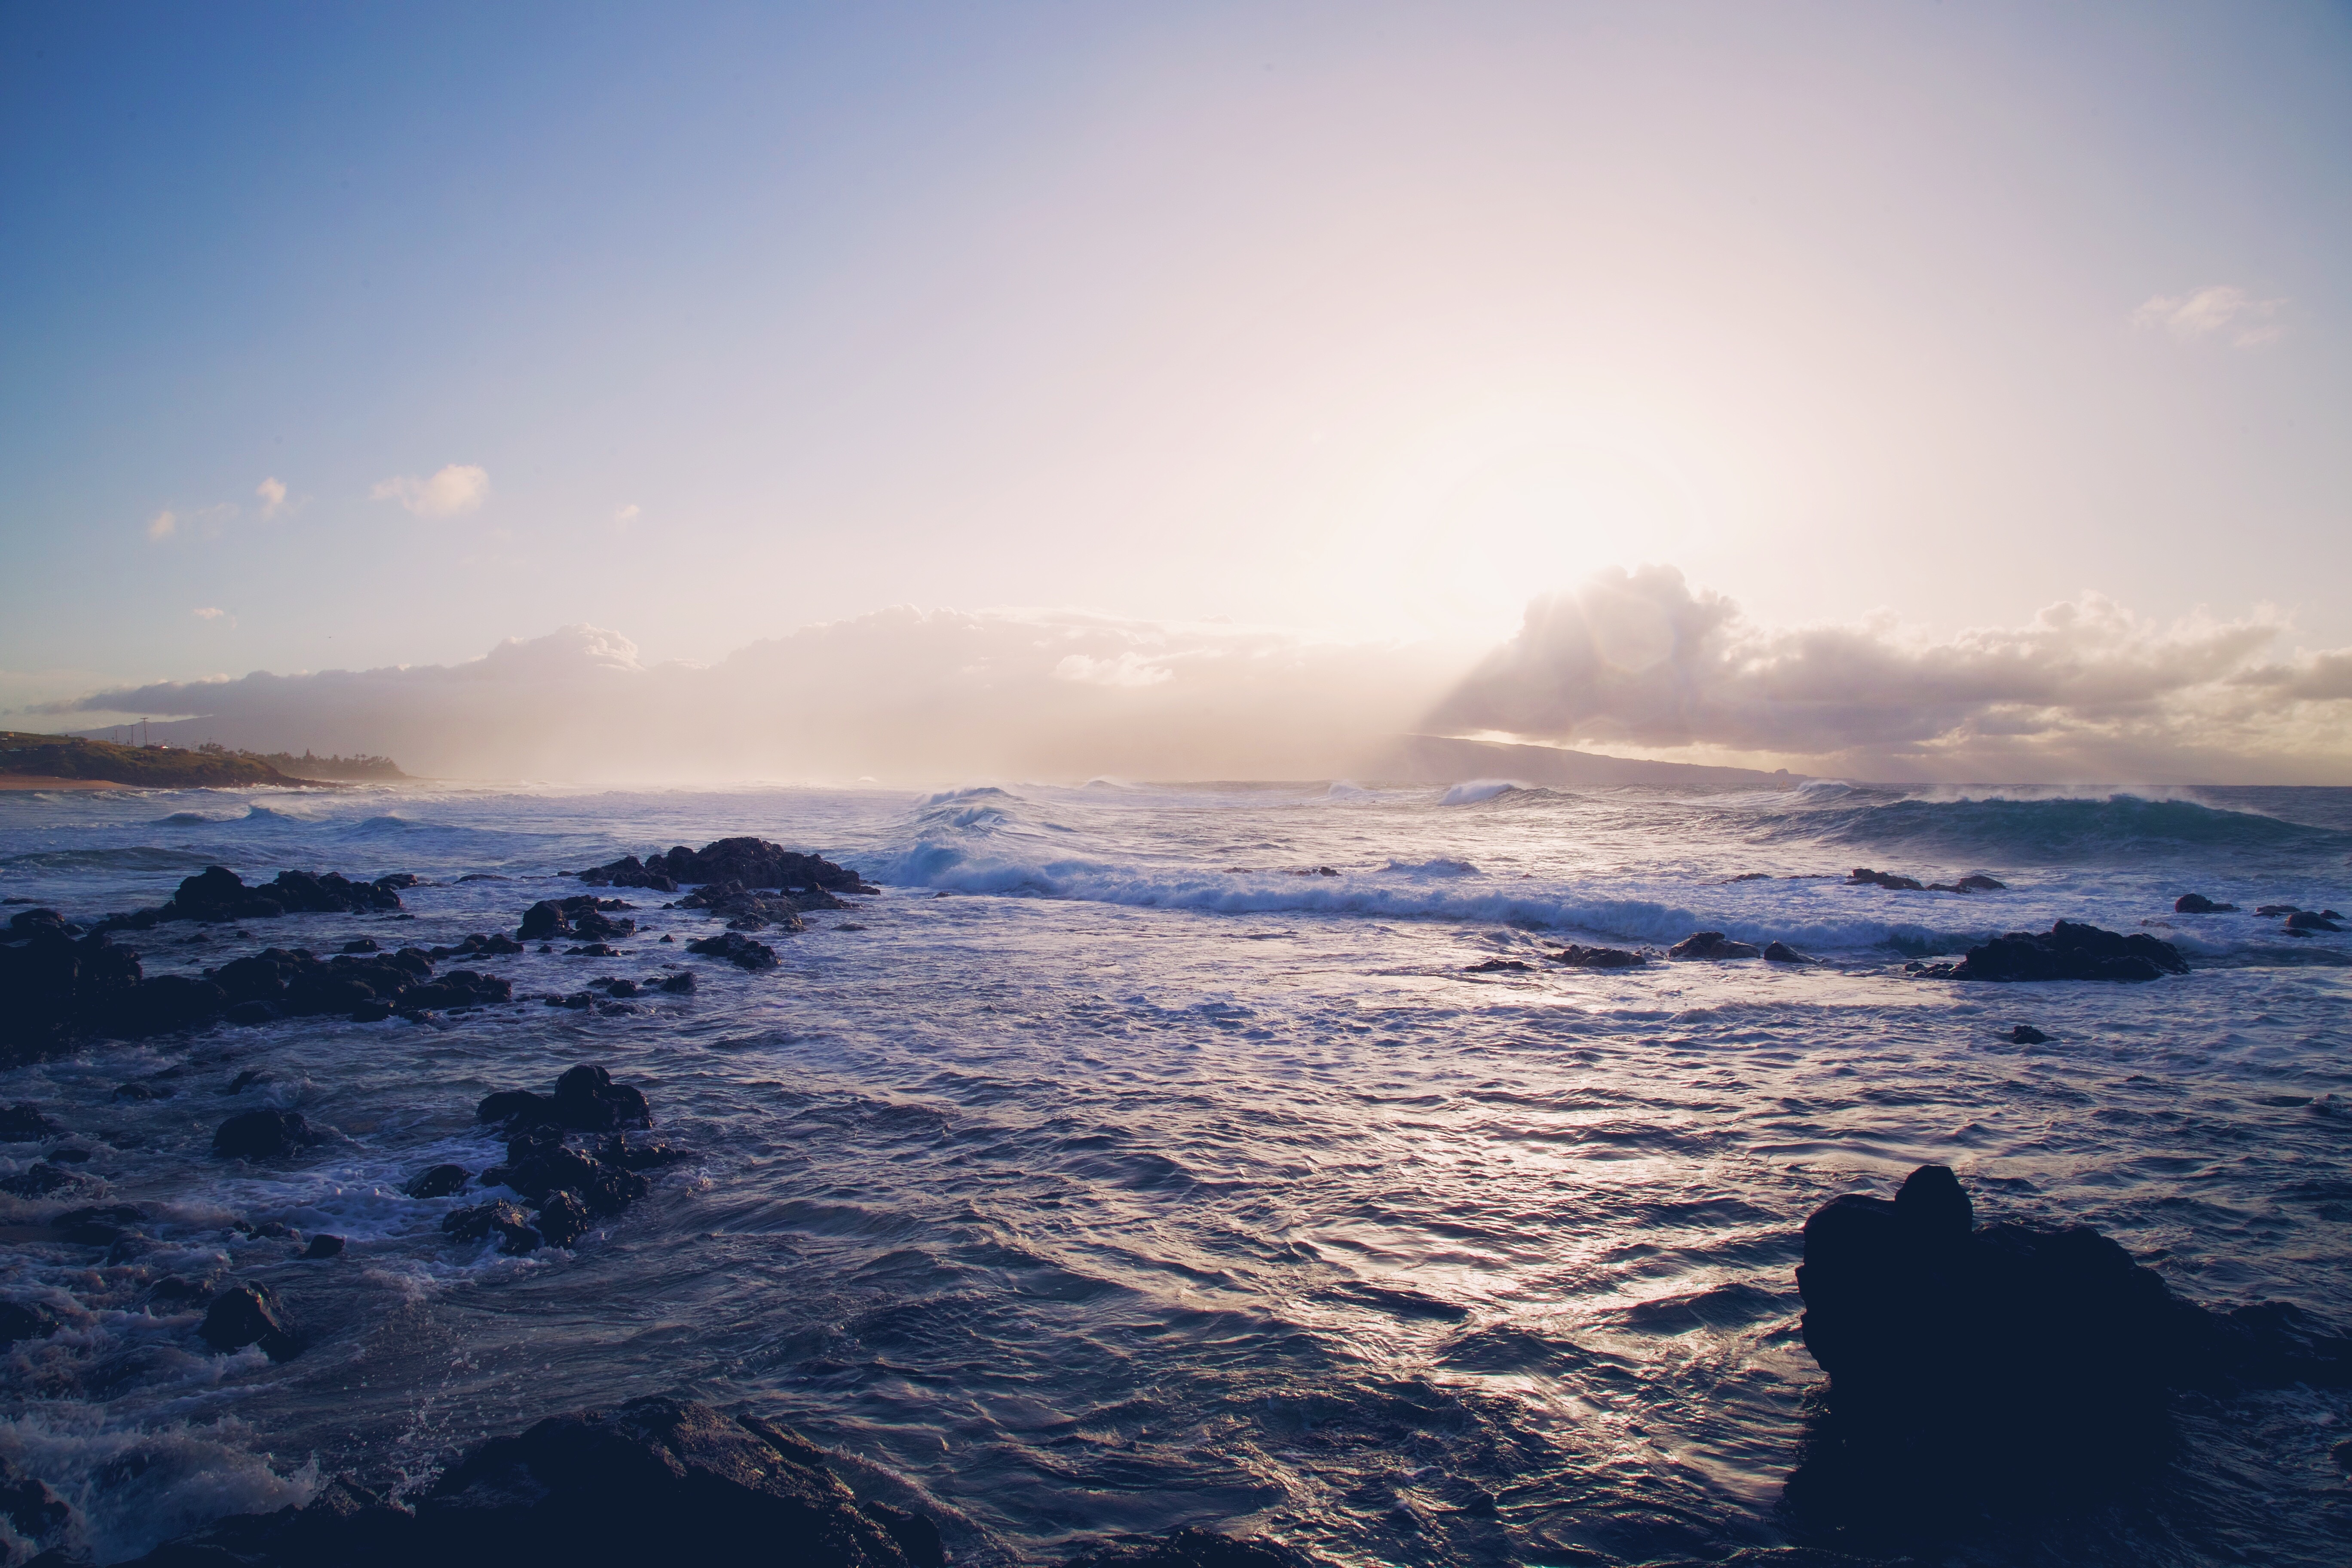
beach, sea, coast, water, nature, ocean, horizon, cloud, sky, sunrise, sunset, sunlight, morning, shore, wave, dawn, atmosphere, dusk, wild, ice, evening, reflection, weather, arctic, body of water, rocks, stones, waves, scene, breakwater, cape, arctic ocean, shorebreak, atmospheric phenomenon, wind wave